Jaro Cathedral

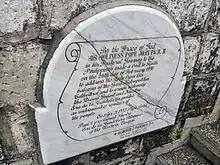
Marker commemorating the February 1981 visit of Pope John Paul II, as well as the canonical coronation of the Our Lady of Candles image

Jaro Cathedral was first established as a (chapel-of-ease) of Oton on March 3, 1575, and later became a of Arevalo in 1584. It later became a parish in April 1587 under the advocation of Our Lady of the Nativity.